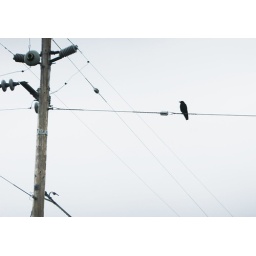
outside my window yesterday...i wouldnt have known it was there if the cat wouldnt have been making a fuss over it.